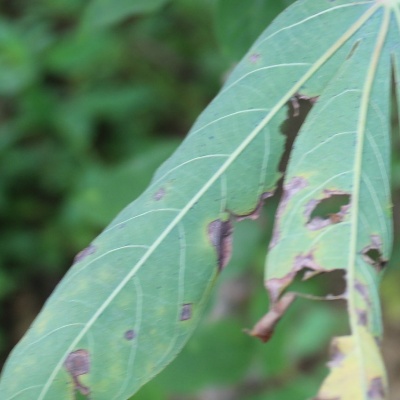
Crop: Cassava
Condition: brown spot